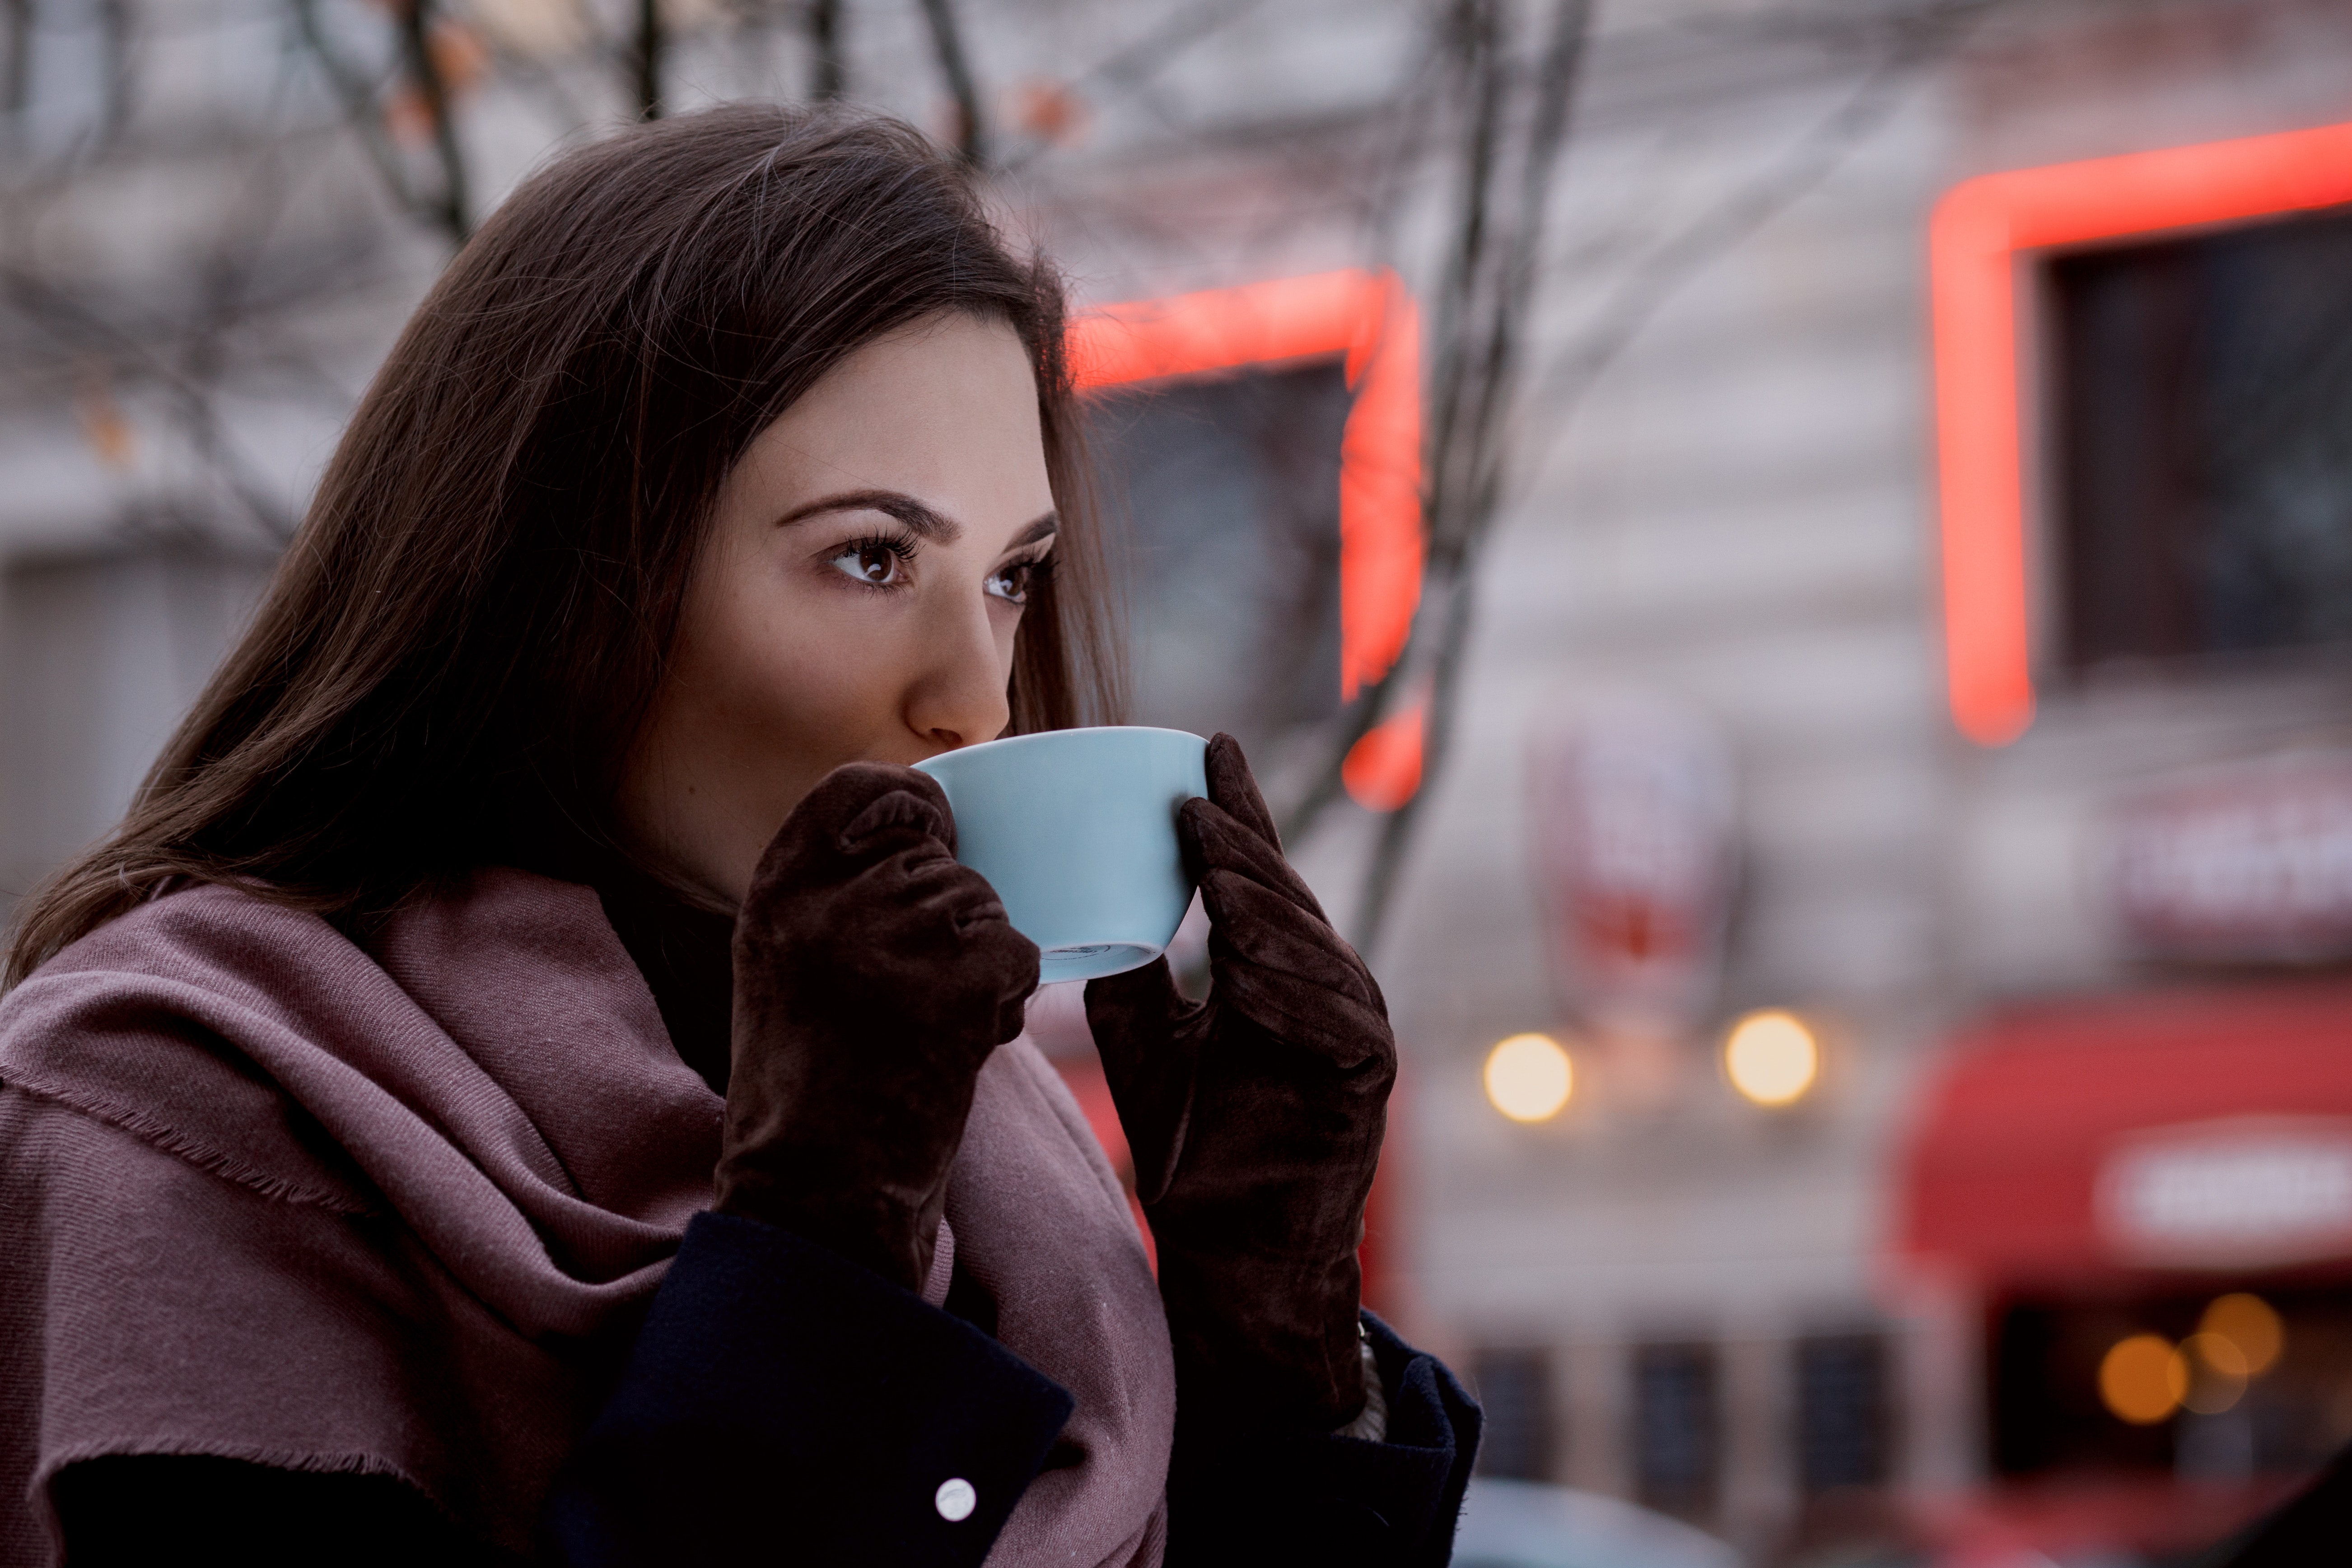
red, girl, beauty, photography, electronic device, long hair, smile, winter, portrait photography